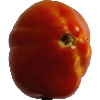
Label: Tomato 1